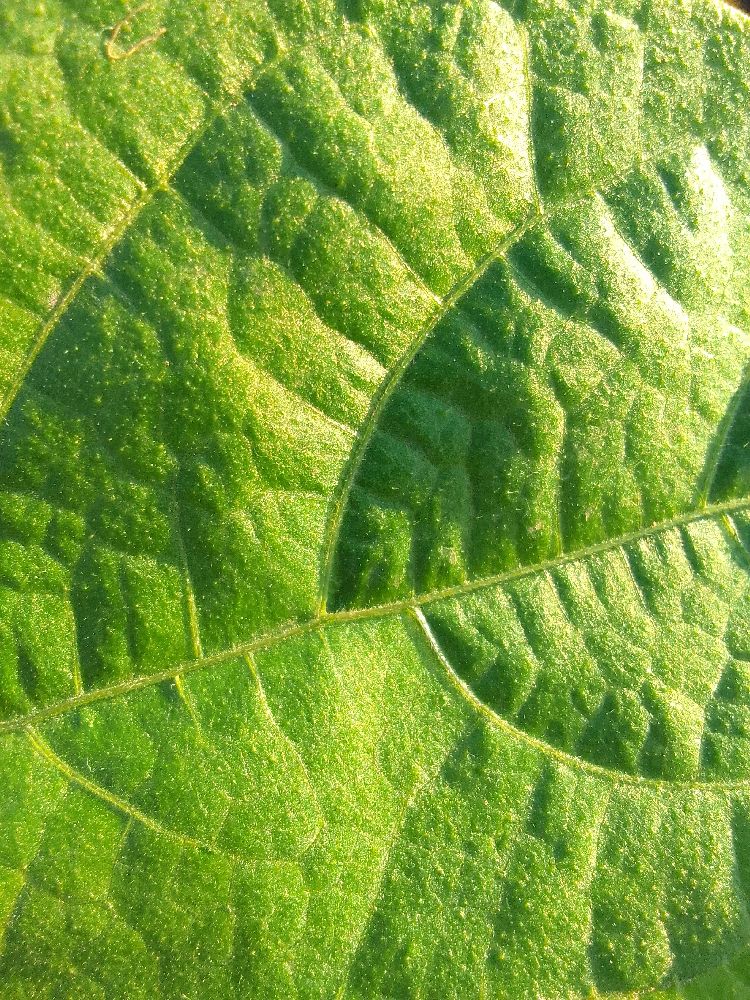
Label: healthy